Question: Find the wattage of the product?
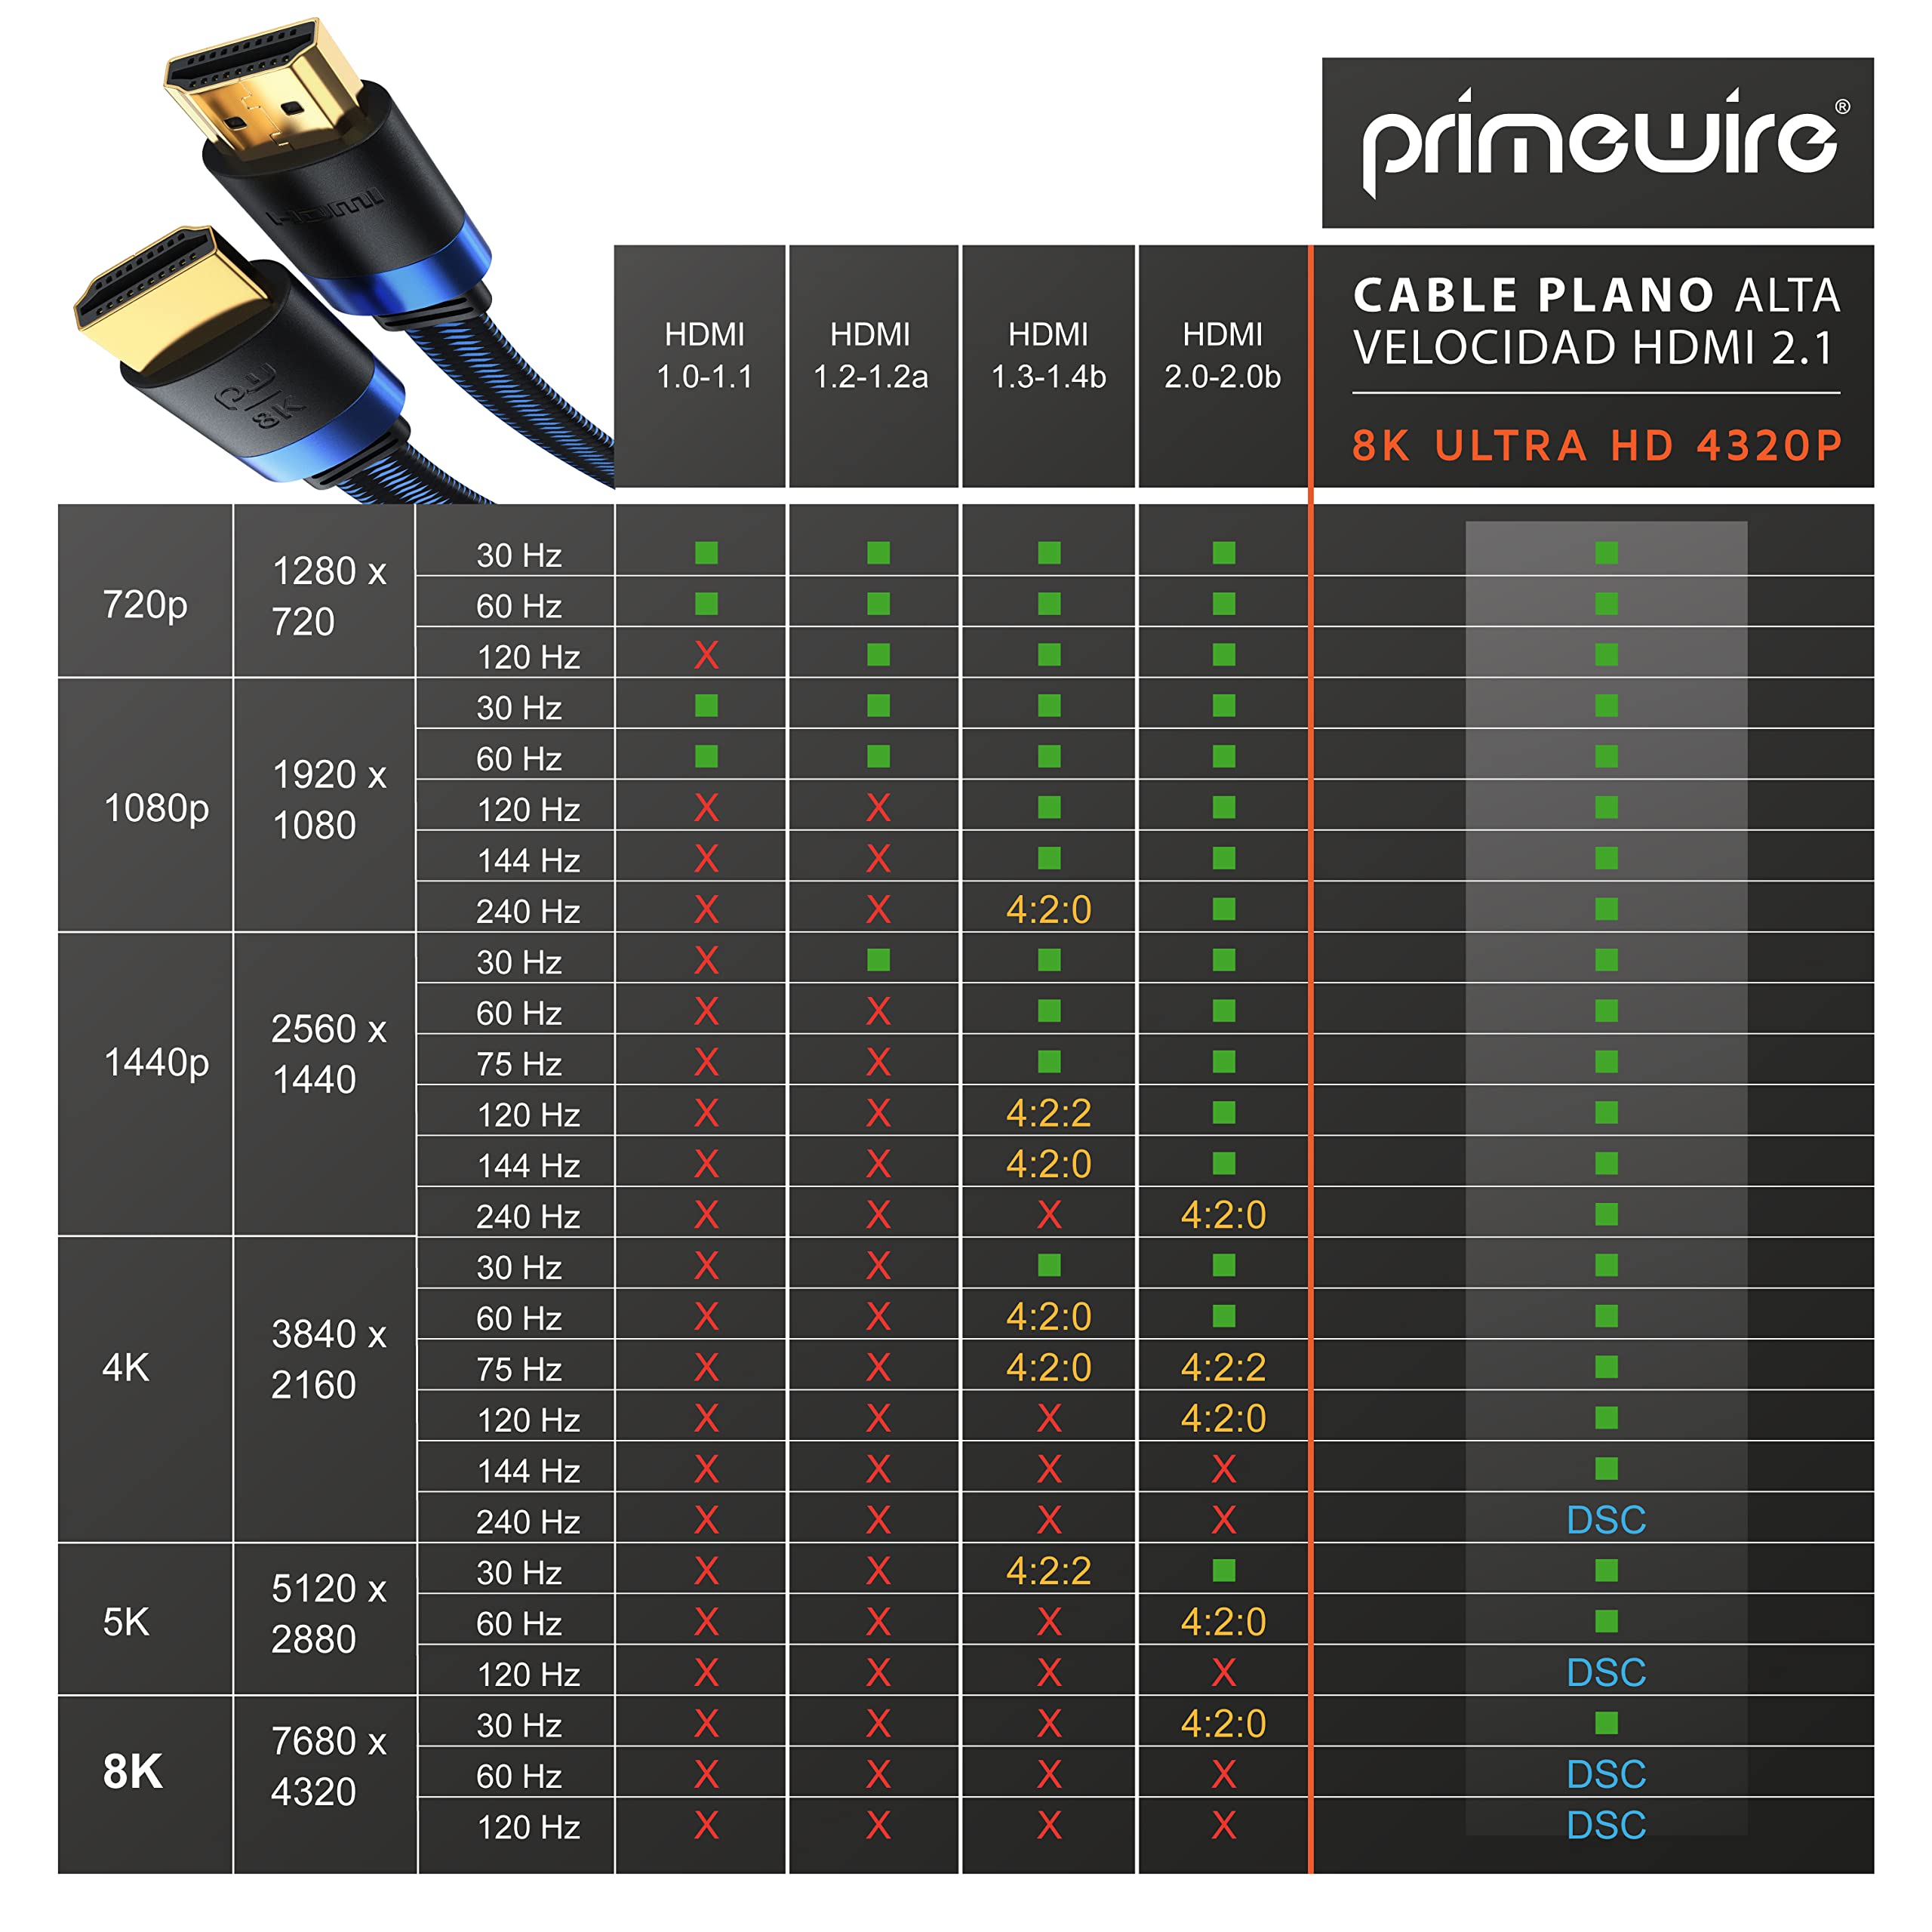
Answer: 4320.0 horsepower